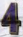
Number: 4